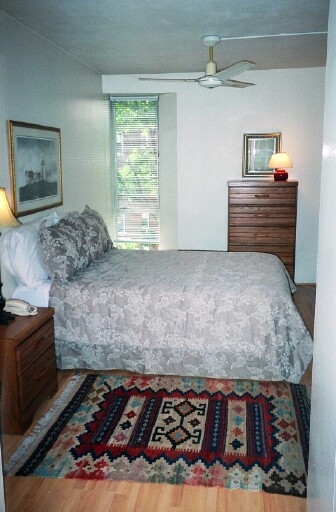
Room type: bedroom